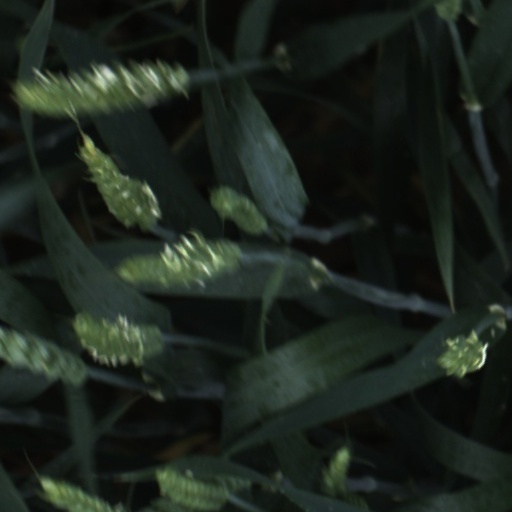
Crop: wheat